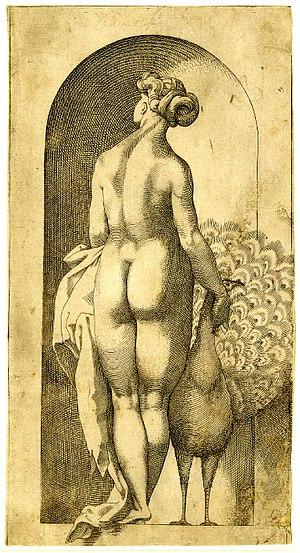
La sexualisation des fesses, en particulier chez les femmes, s'est produite tout au long de l'histoire.